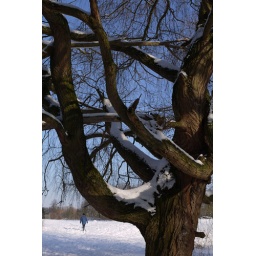
A person in the distance and a large old tree in the foreground, with snow and blue sky